Culture of Croatia

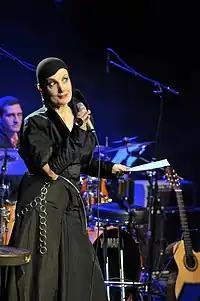
Croatian musical diva Josipa Lisac.

The oldest preserved examples of architecture in Croatia are the 9th century churches, with the largest and the most representative among them being Donatus of Zadar and Church of Holy Trinity, Split. Some of the first churches build by the Croats were royal sanctuaries, and the influences of Roman art were the strongest in Dalmatia where urbanization was most dense, and there were the largest number of monuments.